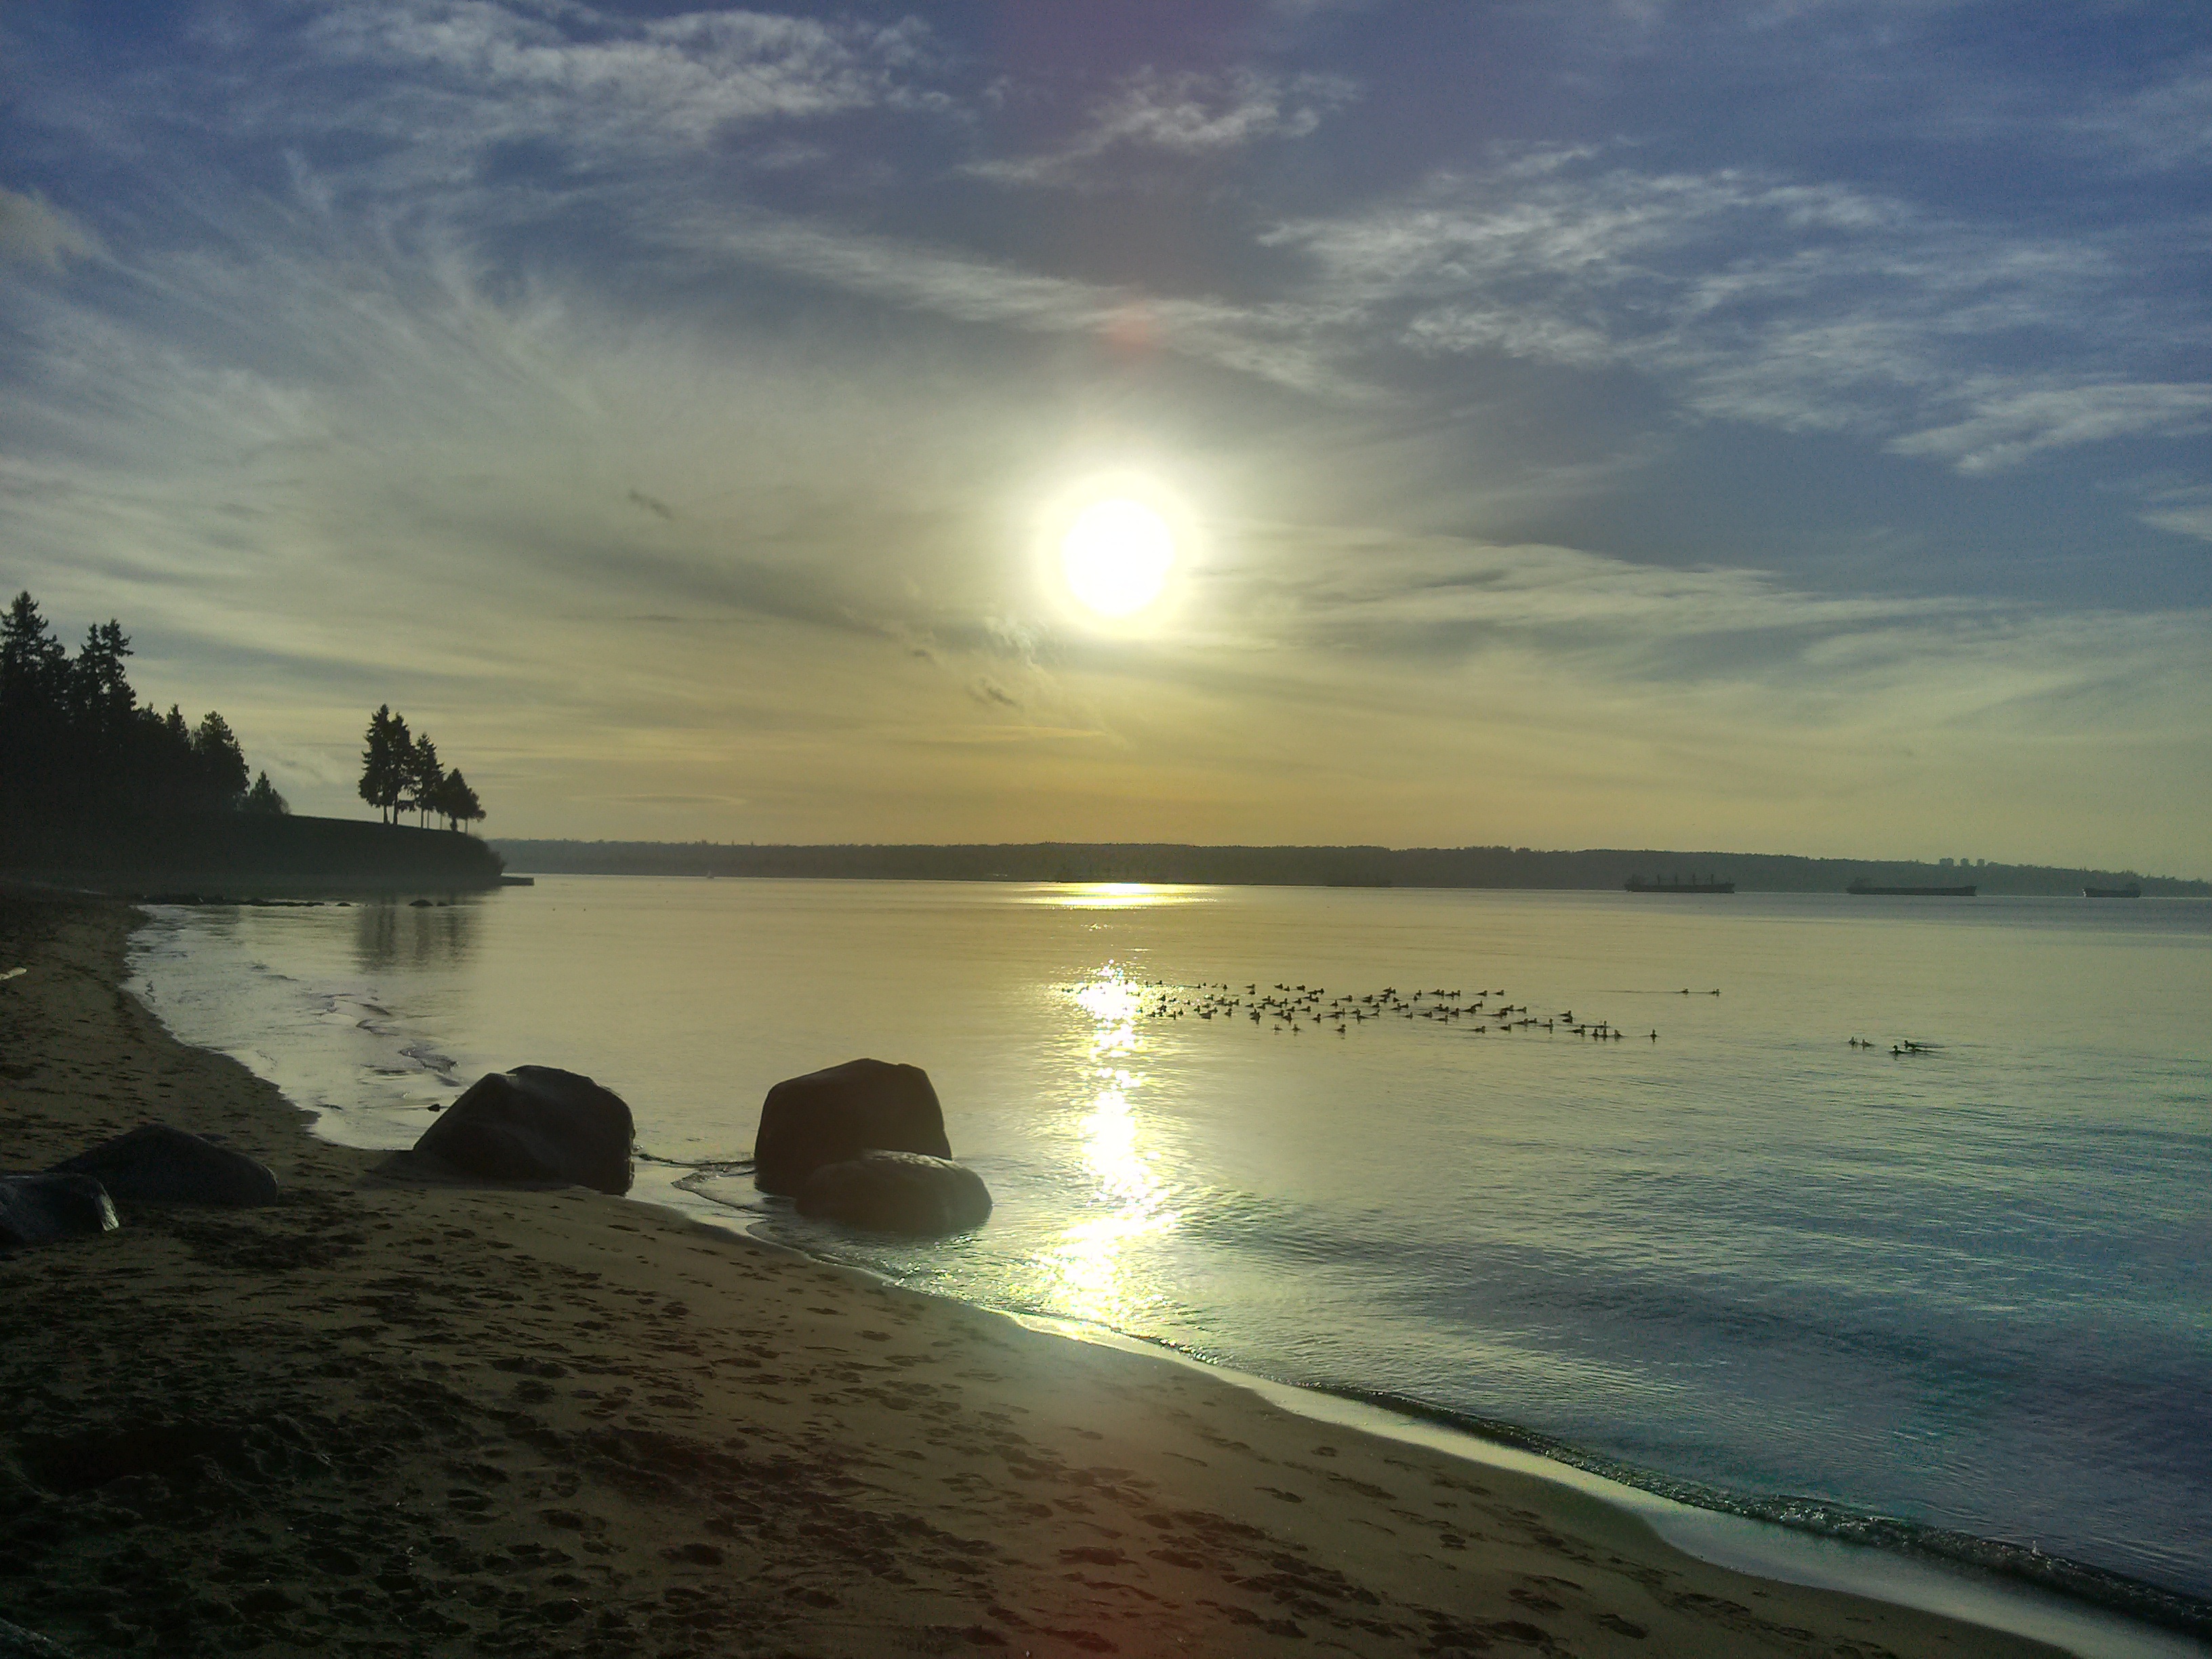
beach, sea, coast, ocean, horizon, cloud, sky, sun, sunrise, sunset, sunlight, morning, shore, wave, dawn, dusk, evening, reflection, bay, body of water, cape, atmospheric phenomenon, wind wave